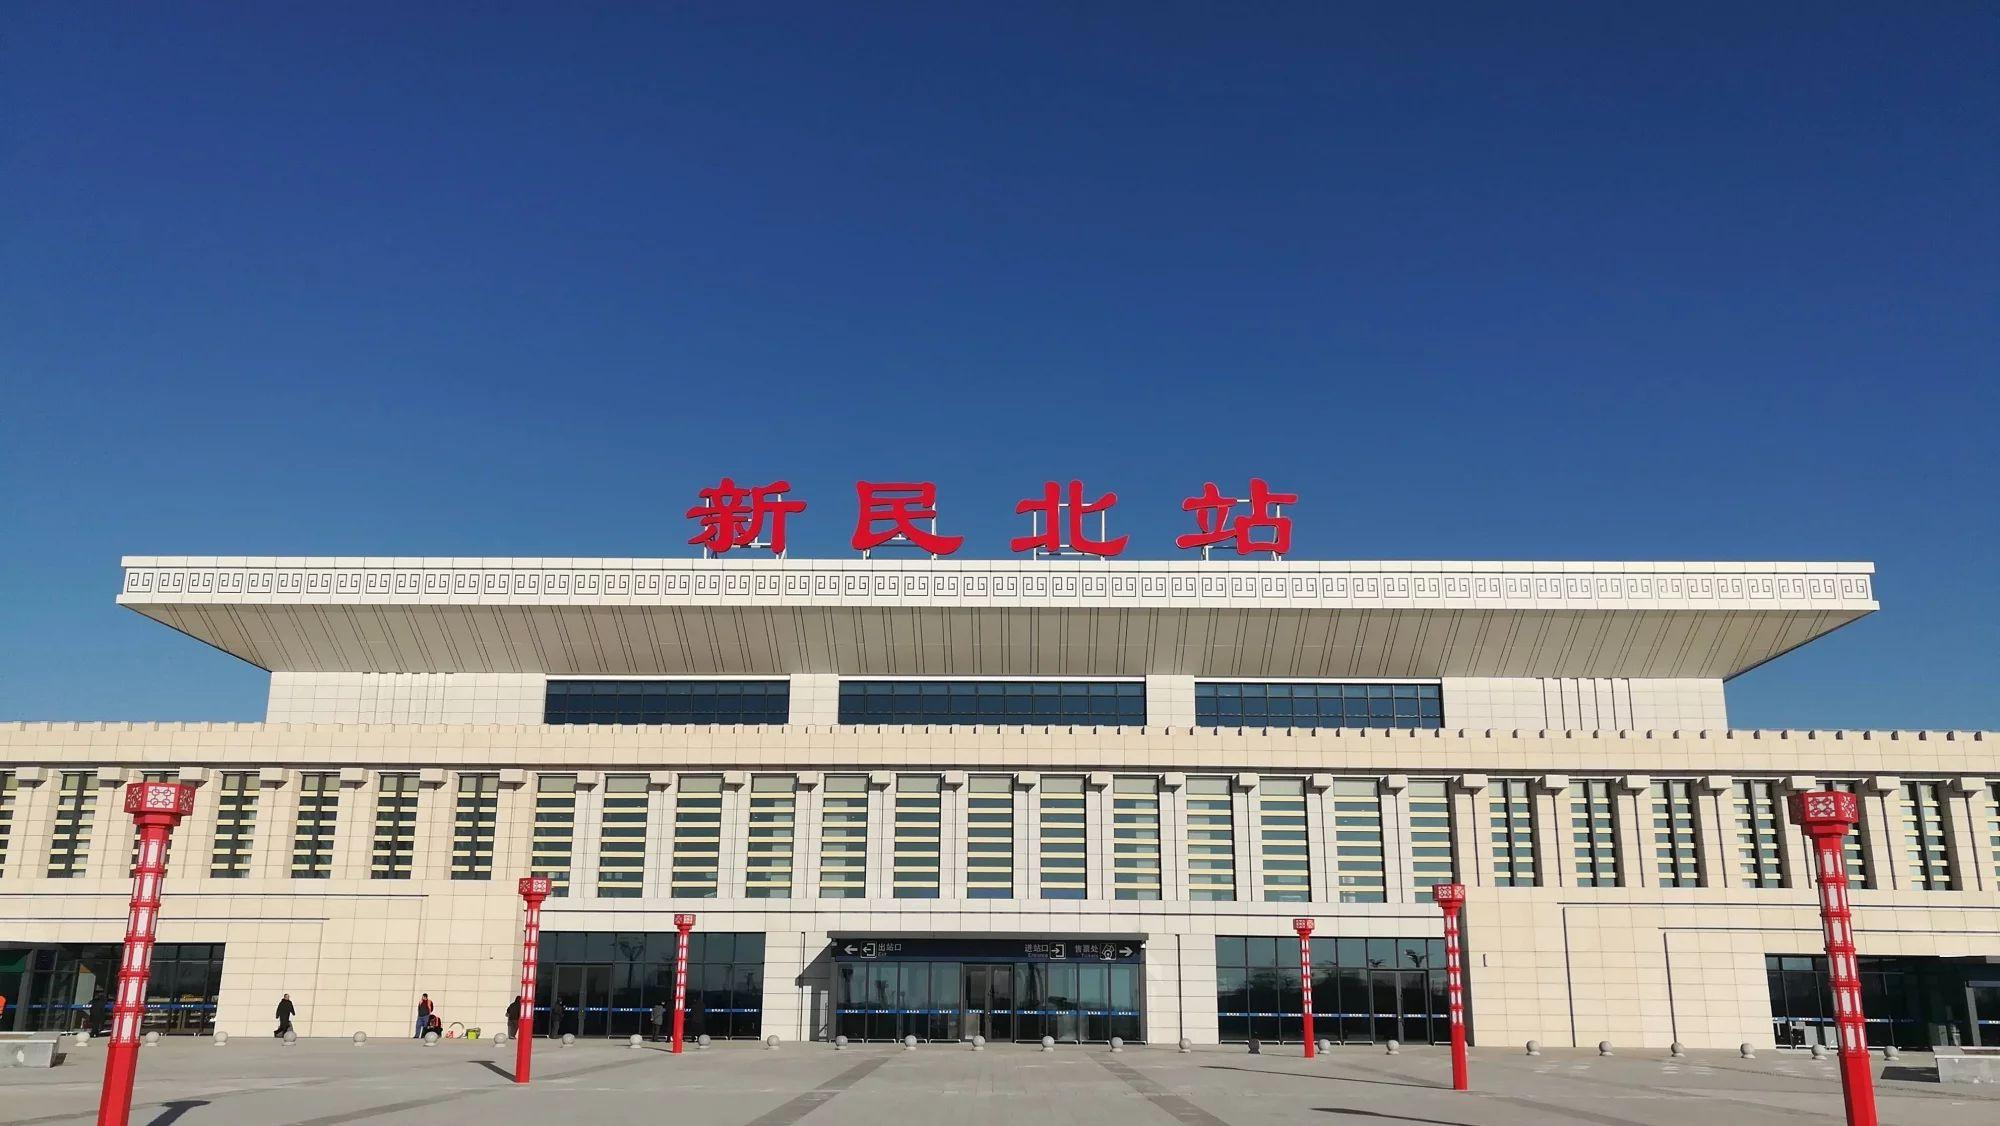
地标名称：新民北站
所在城市：沈阳市·新民市